Chrysler 300

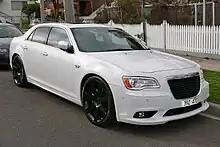
Chrysler 300 SRT-8 (Australia)

An SRT version was unveiled at the 2011 New York International Auto Show, featuring the 6.4 L 392 Hemi V8 engine.